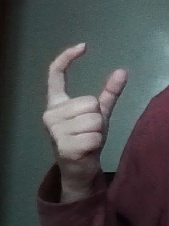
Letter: nun